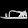
Label: Sandal